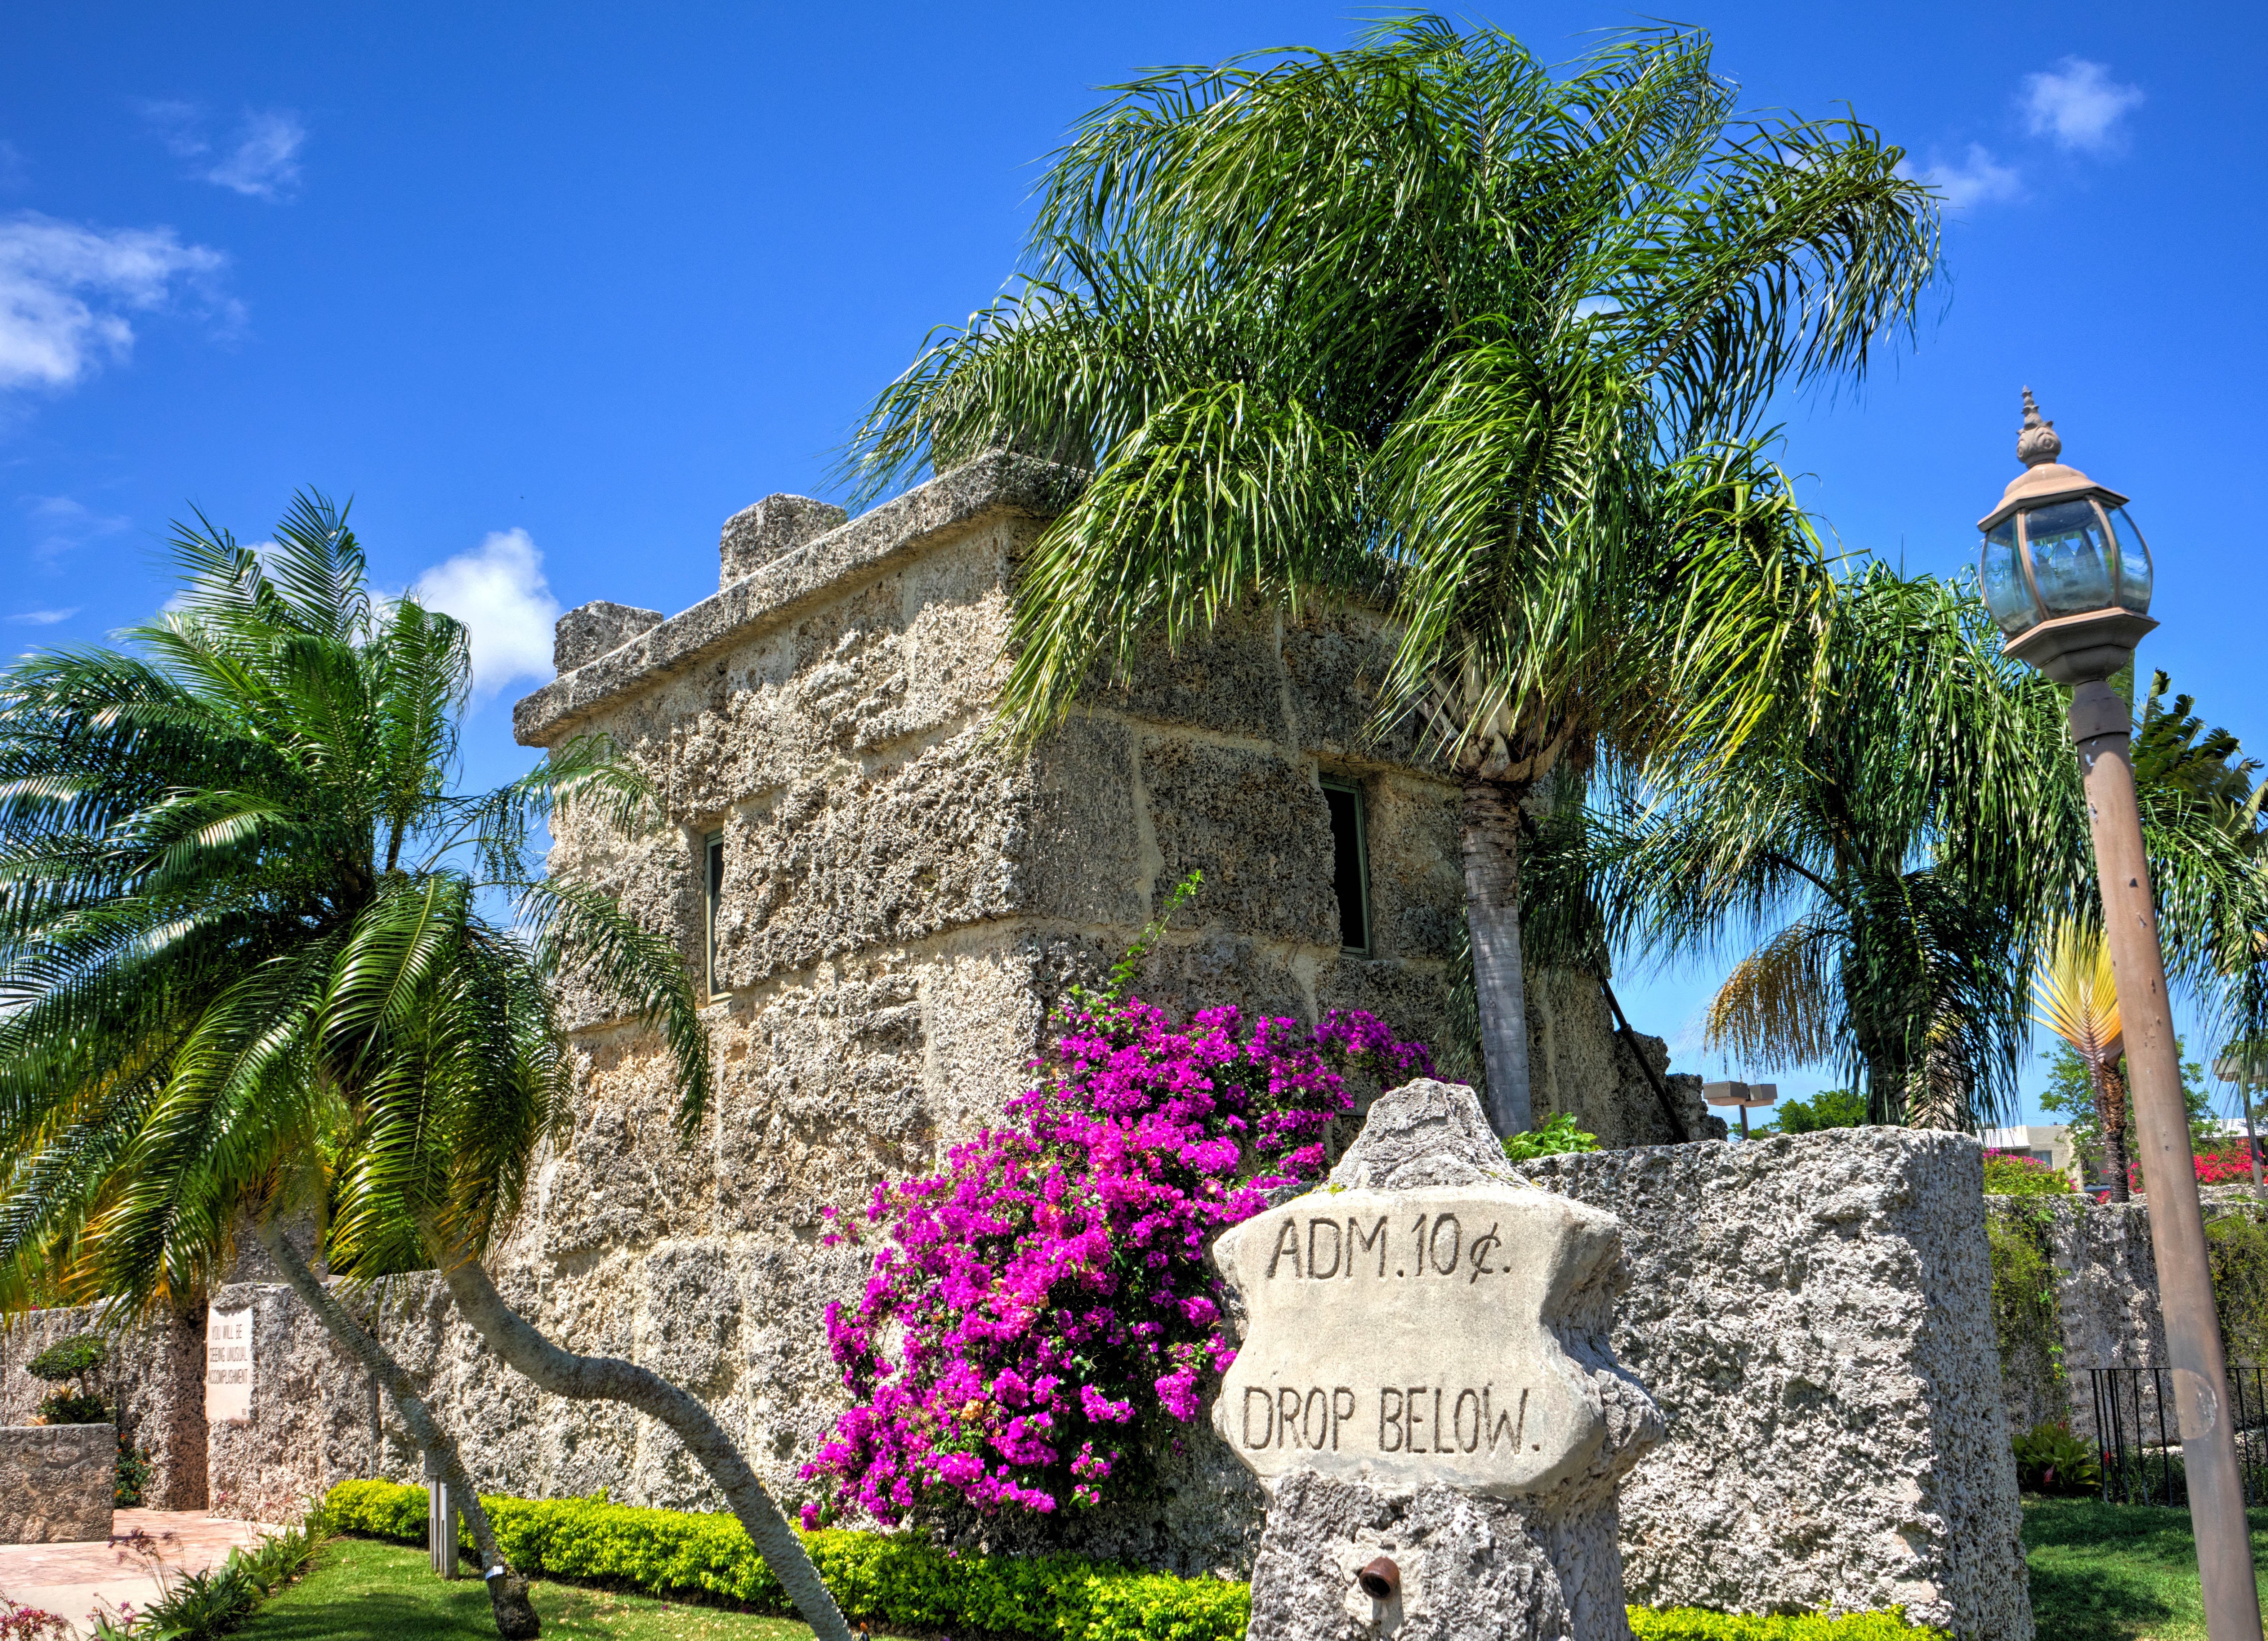
landscape, tree, nature, outdoor, people, flower, town, summer, vacation, tourist, travel, village, scenic, landmark, attraction, garden, tourism, flowers, resort, ruins, miami, blocks, estate, palm trees, florida, homestead, sky clouds, archaeological site, coral castle, arecales